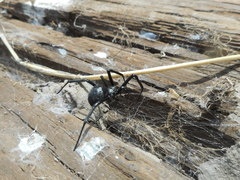
Species: Lactrodectus_hesperus